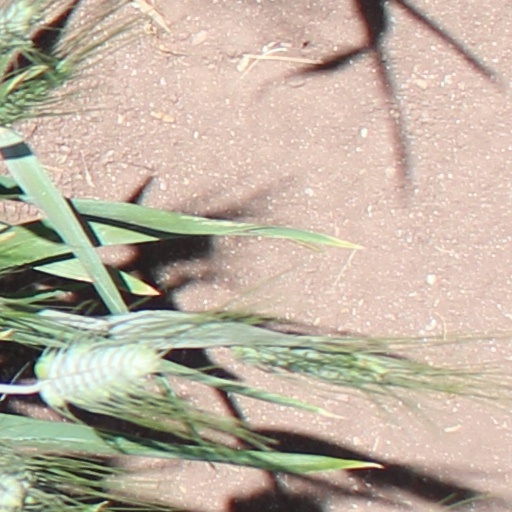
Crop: wheat